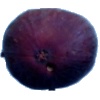
Label: Fig 1